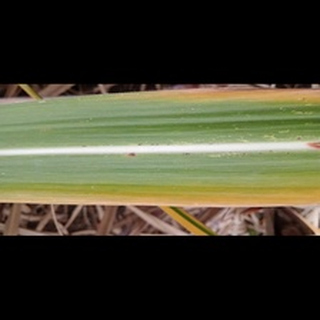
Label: sugarcane_yellow_leaf_disease